Vincent Crisologo

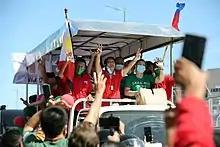
Crisologo (left) with Bongbong Marcos (center) and Sara Duterte (right) during a grand caravan in Quezon City in December 2021

Crisologo attempted a comeback to Congress in 2022, this time running as representative for the 6th district of Quezon City. He was named to the Malayang QC ticket led by mayoralty candidate Mike Defensor. However, he lost to outgoing councilor Marivic Co-Pilar.